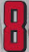
Number: 8